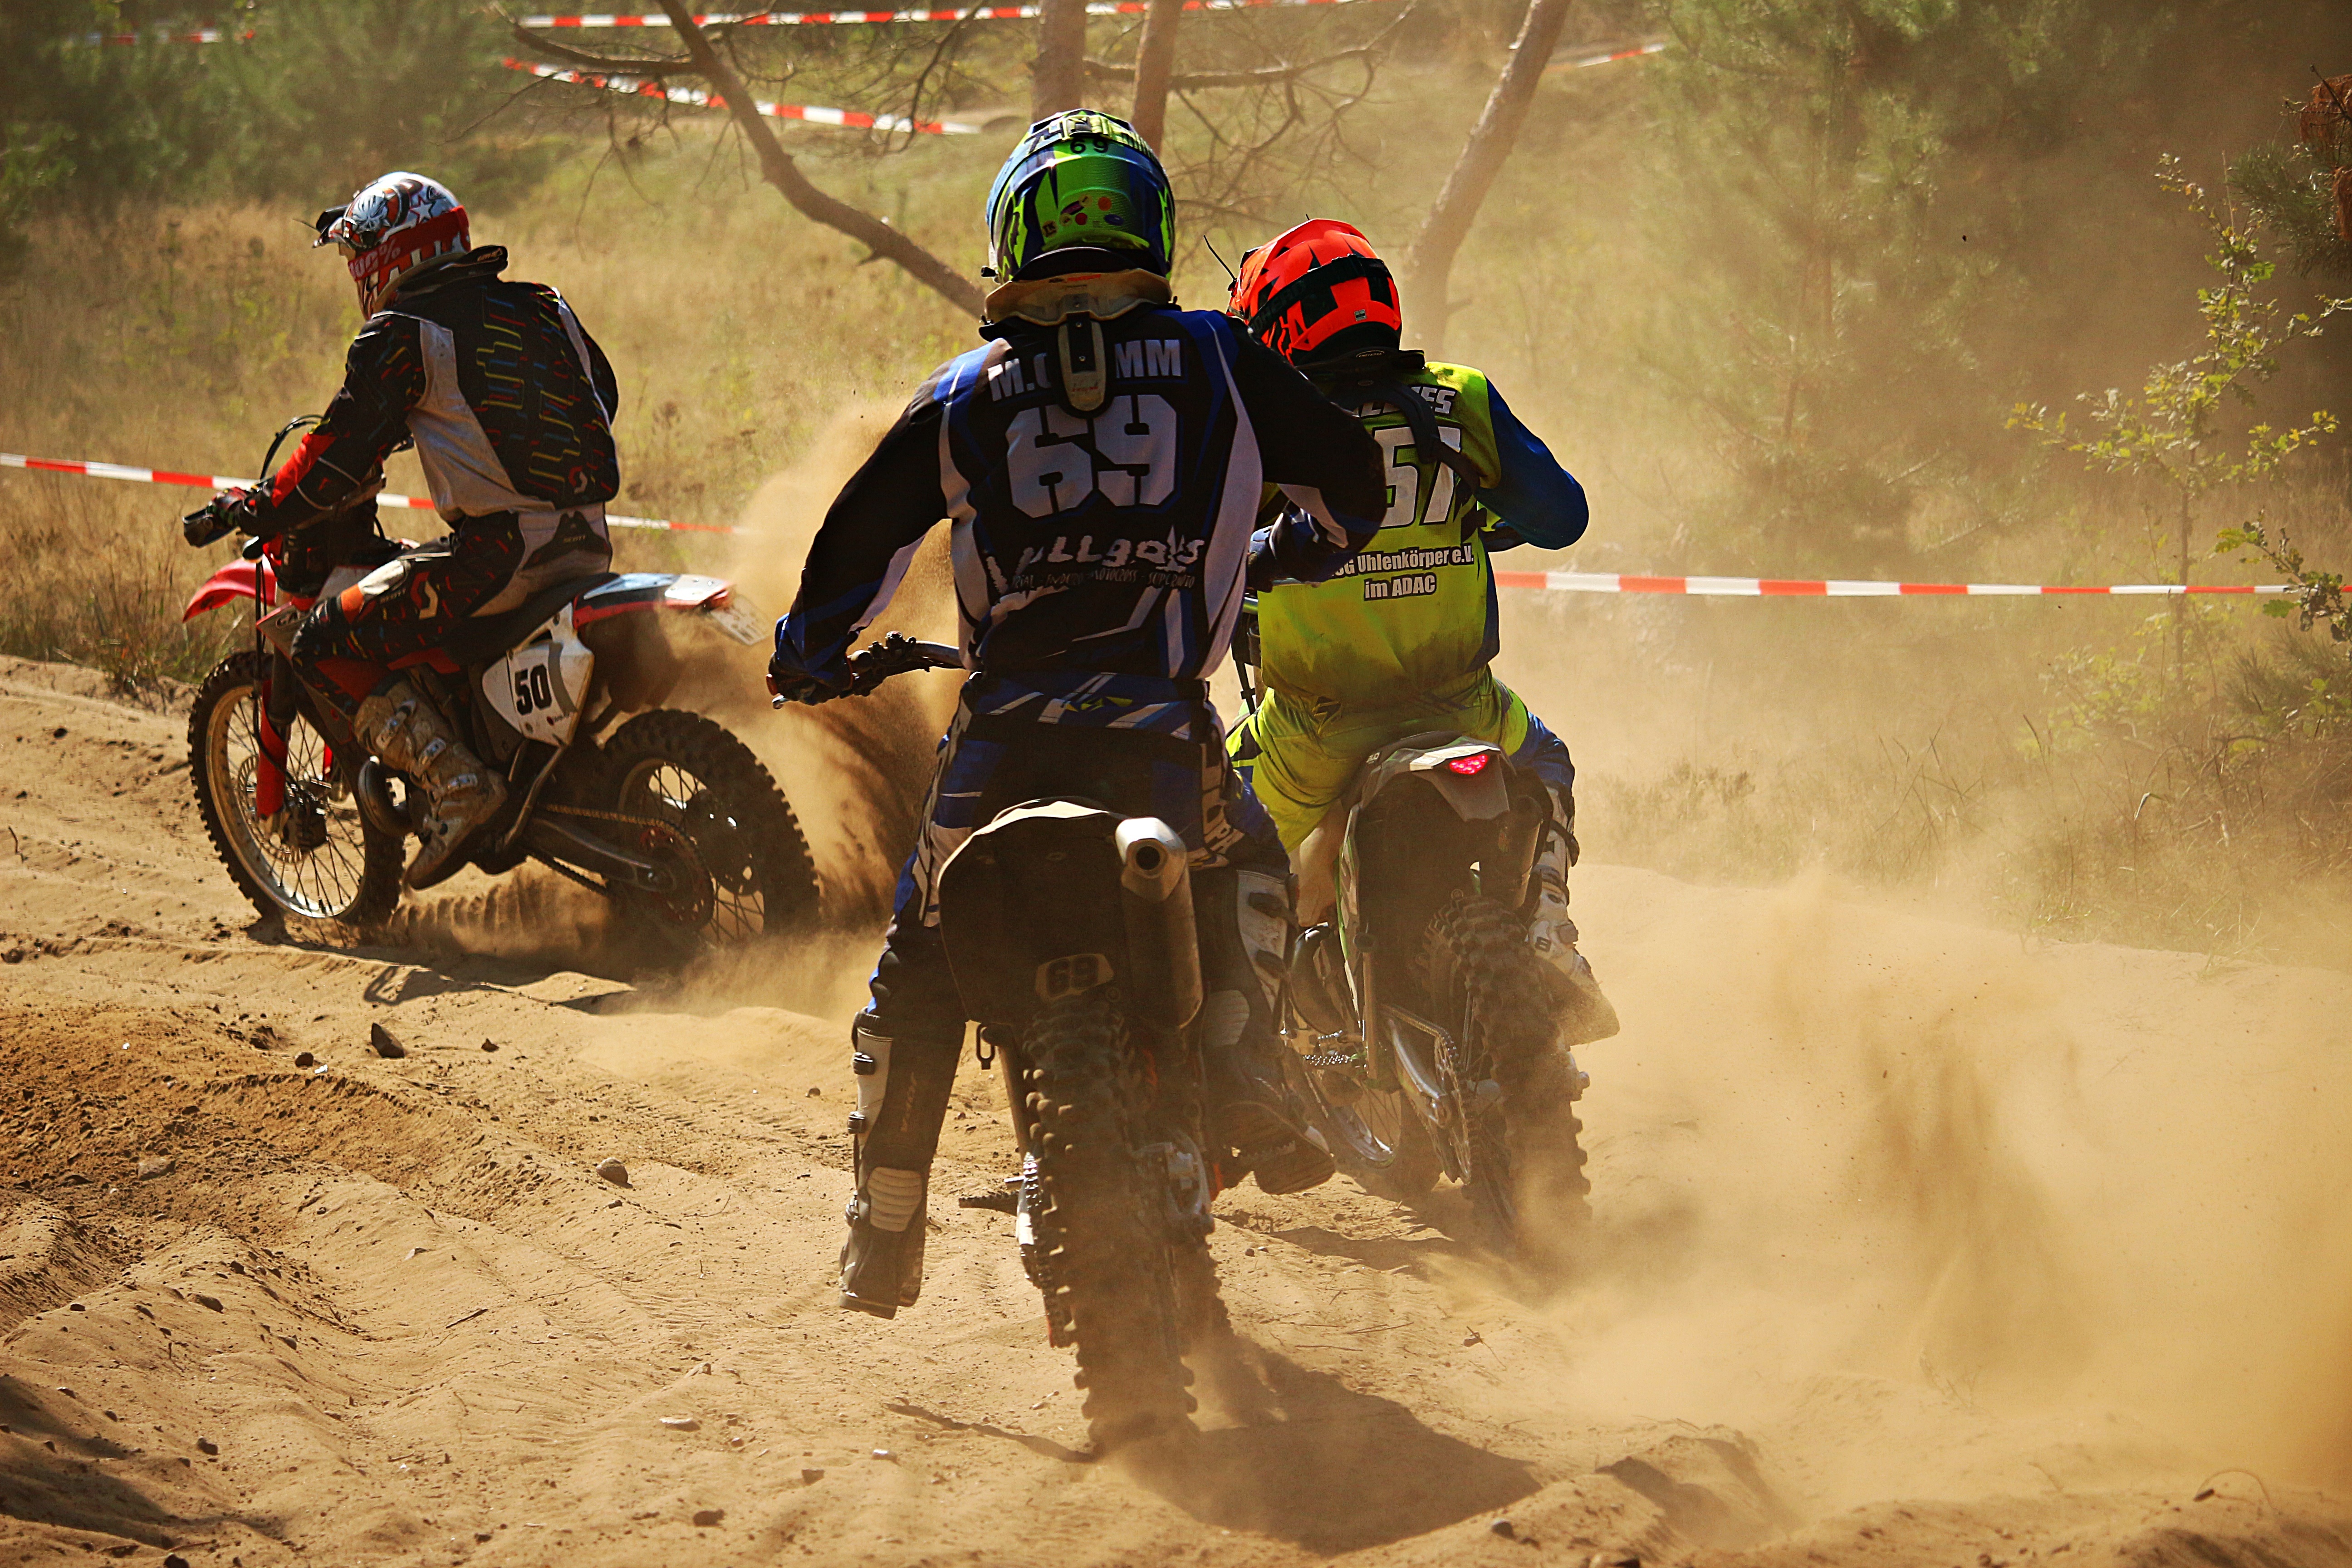
sand, vehicle, motorcycle, mud, motocross, soil, dust, cross, extreme sport, mountain bike, race, sports, racing, motorsport, freeride, screenshot, enduro, mountain biking, motocross ride, motorcycle sport, all terrain vehicle, motorcycle racing, cycle sport, downhill mountain biking, off roading, endurocross